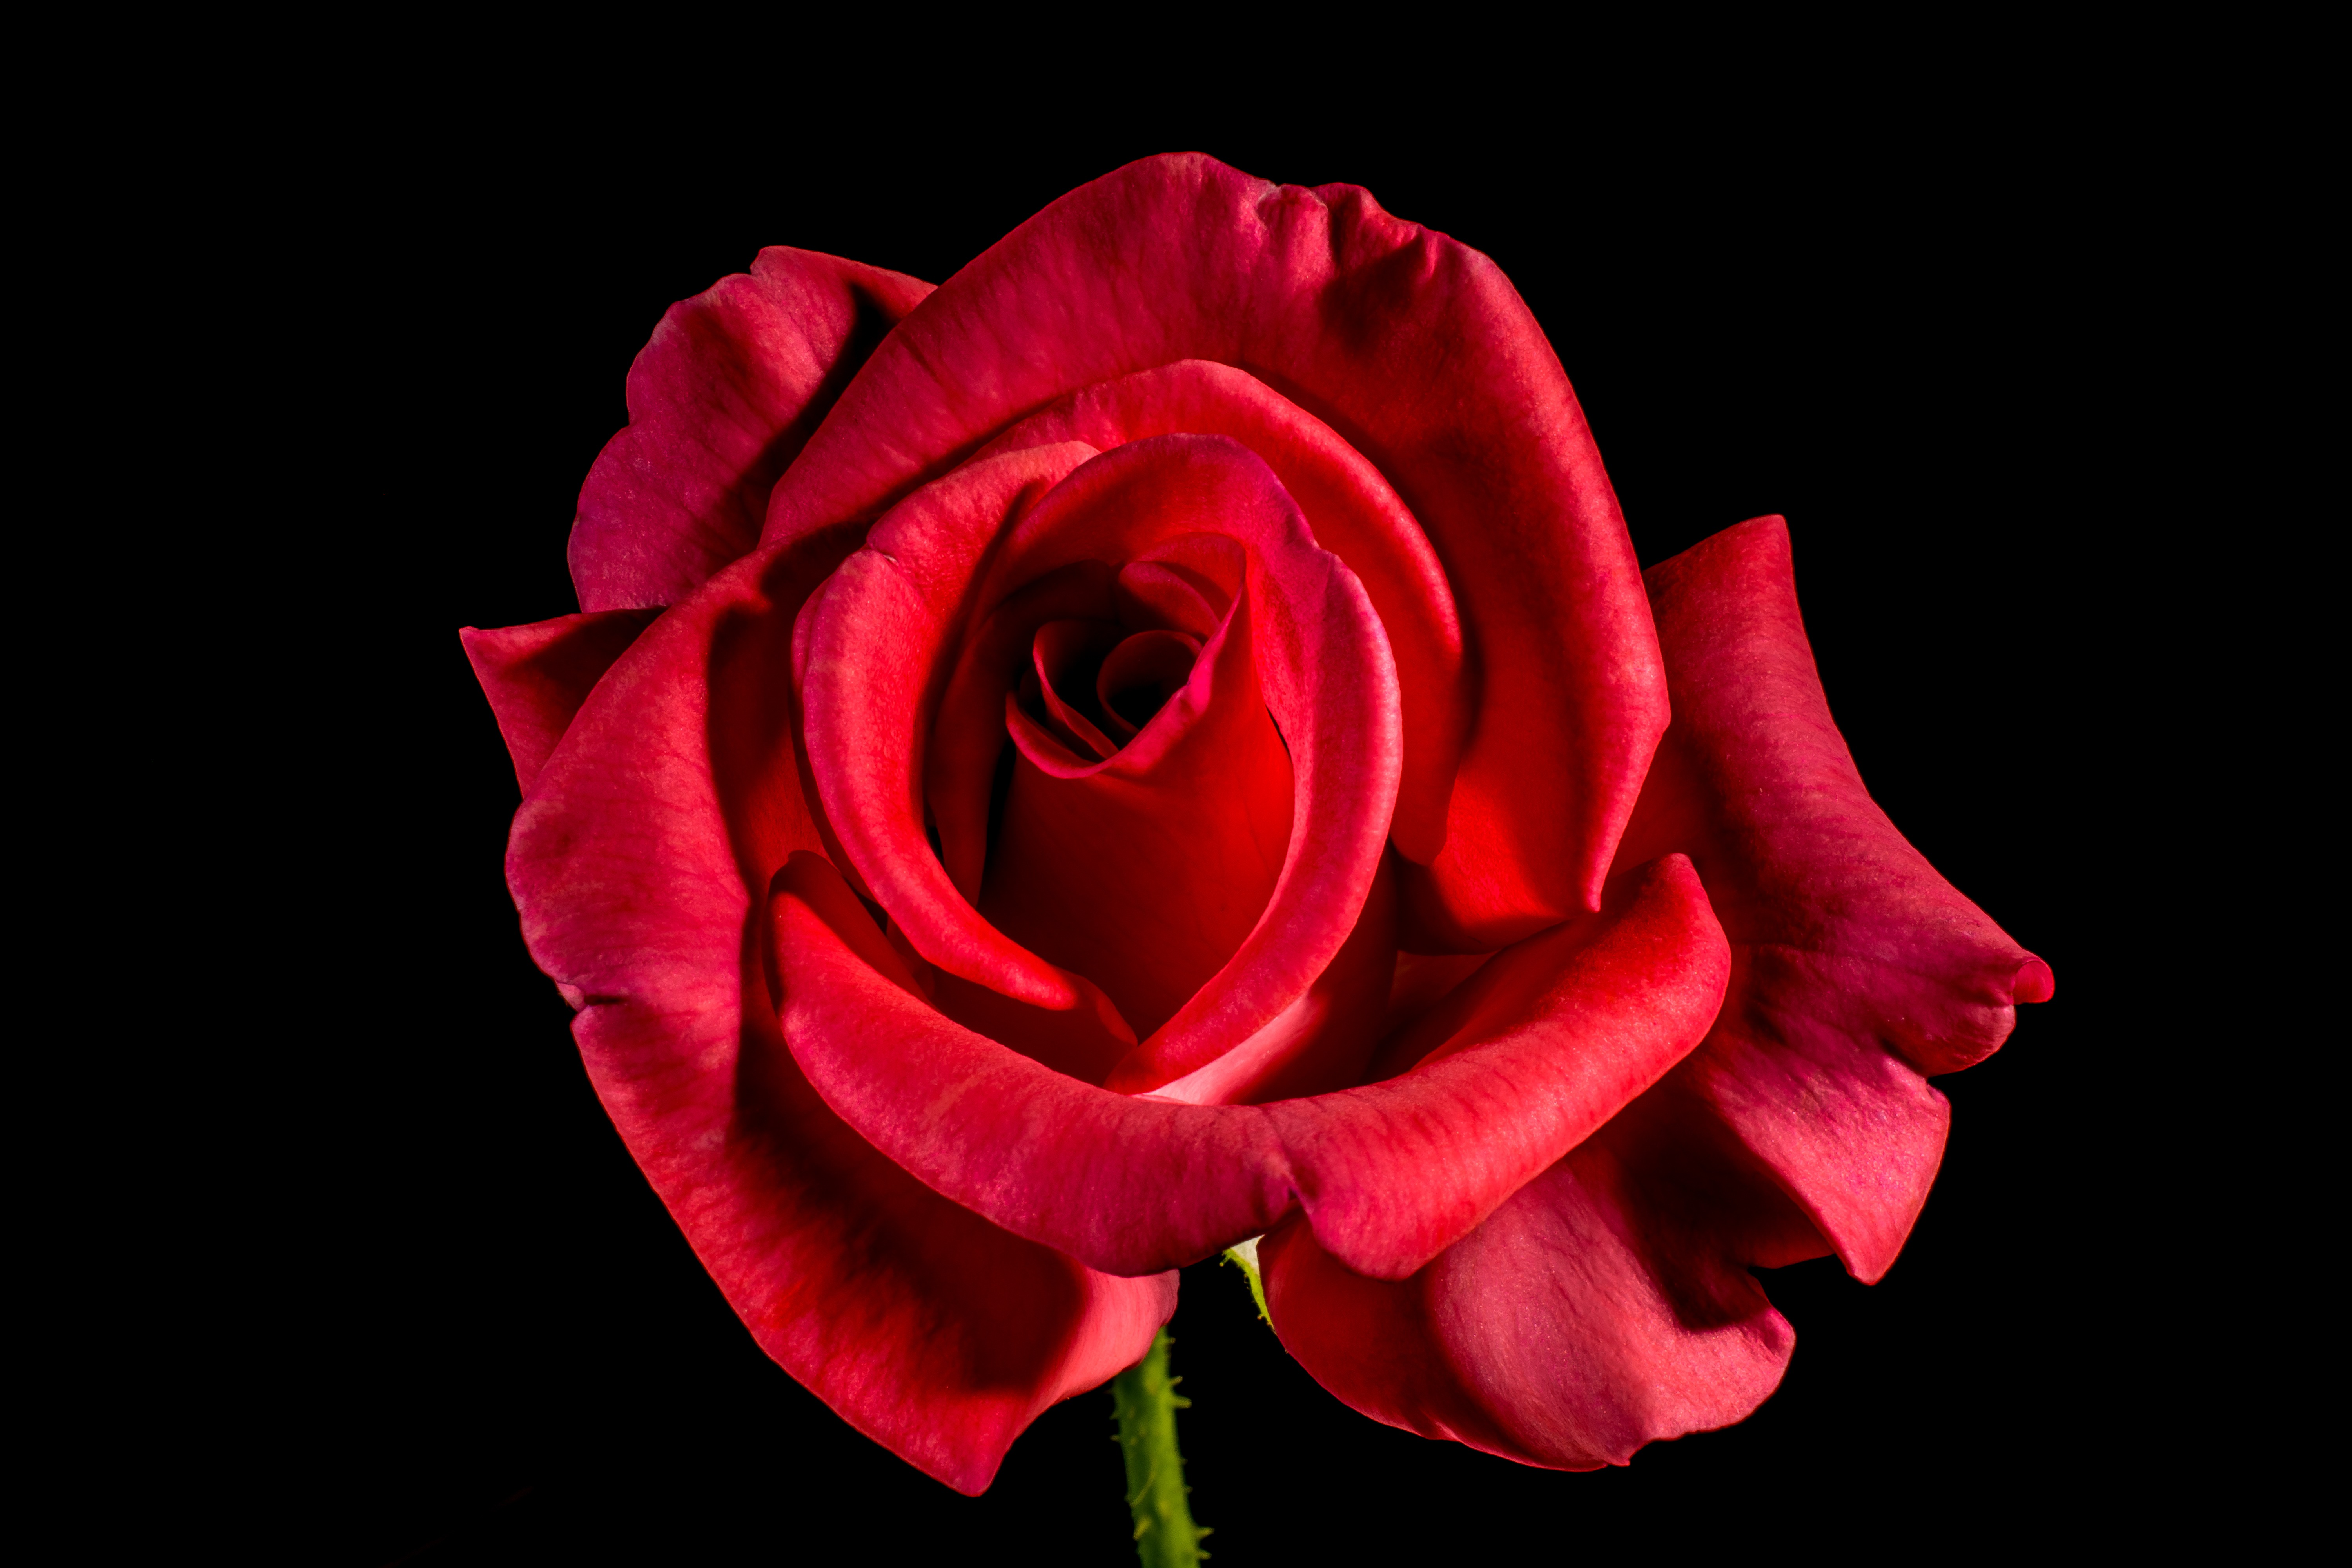
blossom, plant, flower, petal, bloom, rose, red, pink, red rose, floribunda, rose bloom, macro photography, flowering plant, garden roses, rose family, plant stem, land plant, rose order